78th Infantry Division (United Kingdom)

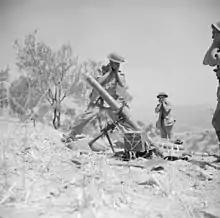
4.2-inch mortar of the 1st Battalion, Princess Louise's Kensington Regiment, 78th Division, in action near Adrano, Sicily, 6 August 1943.

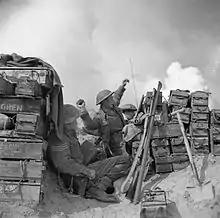
Infantrymen of the 2nd Battalion, London Irish Rifles hurl hand grenades during an attack on a German strongpoint on the southern bank of the River Senio, Italy, 22 March 1945.

The 78th Division was initially held in reserve in North Africa for the Allied invasion of Sicily and spent the time bringing units up to strength with reinforcements, and training for future operations. However, Montgomery's Eighth Army, facing stiff German resistance, requested reinforcements and the 78th landed in Sicily in late July 1943, where it became part of Lieutenant General Sir Oliver Leese's XXX Corps. The division fought with distinction in Sicily, in particular at the Battle of Centuripe in August 1943.